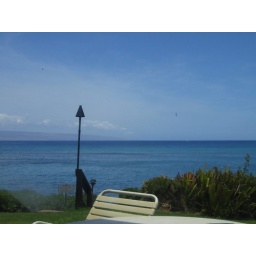
I'm on the couch in the living room and this is my view out the window as I type.